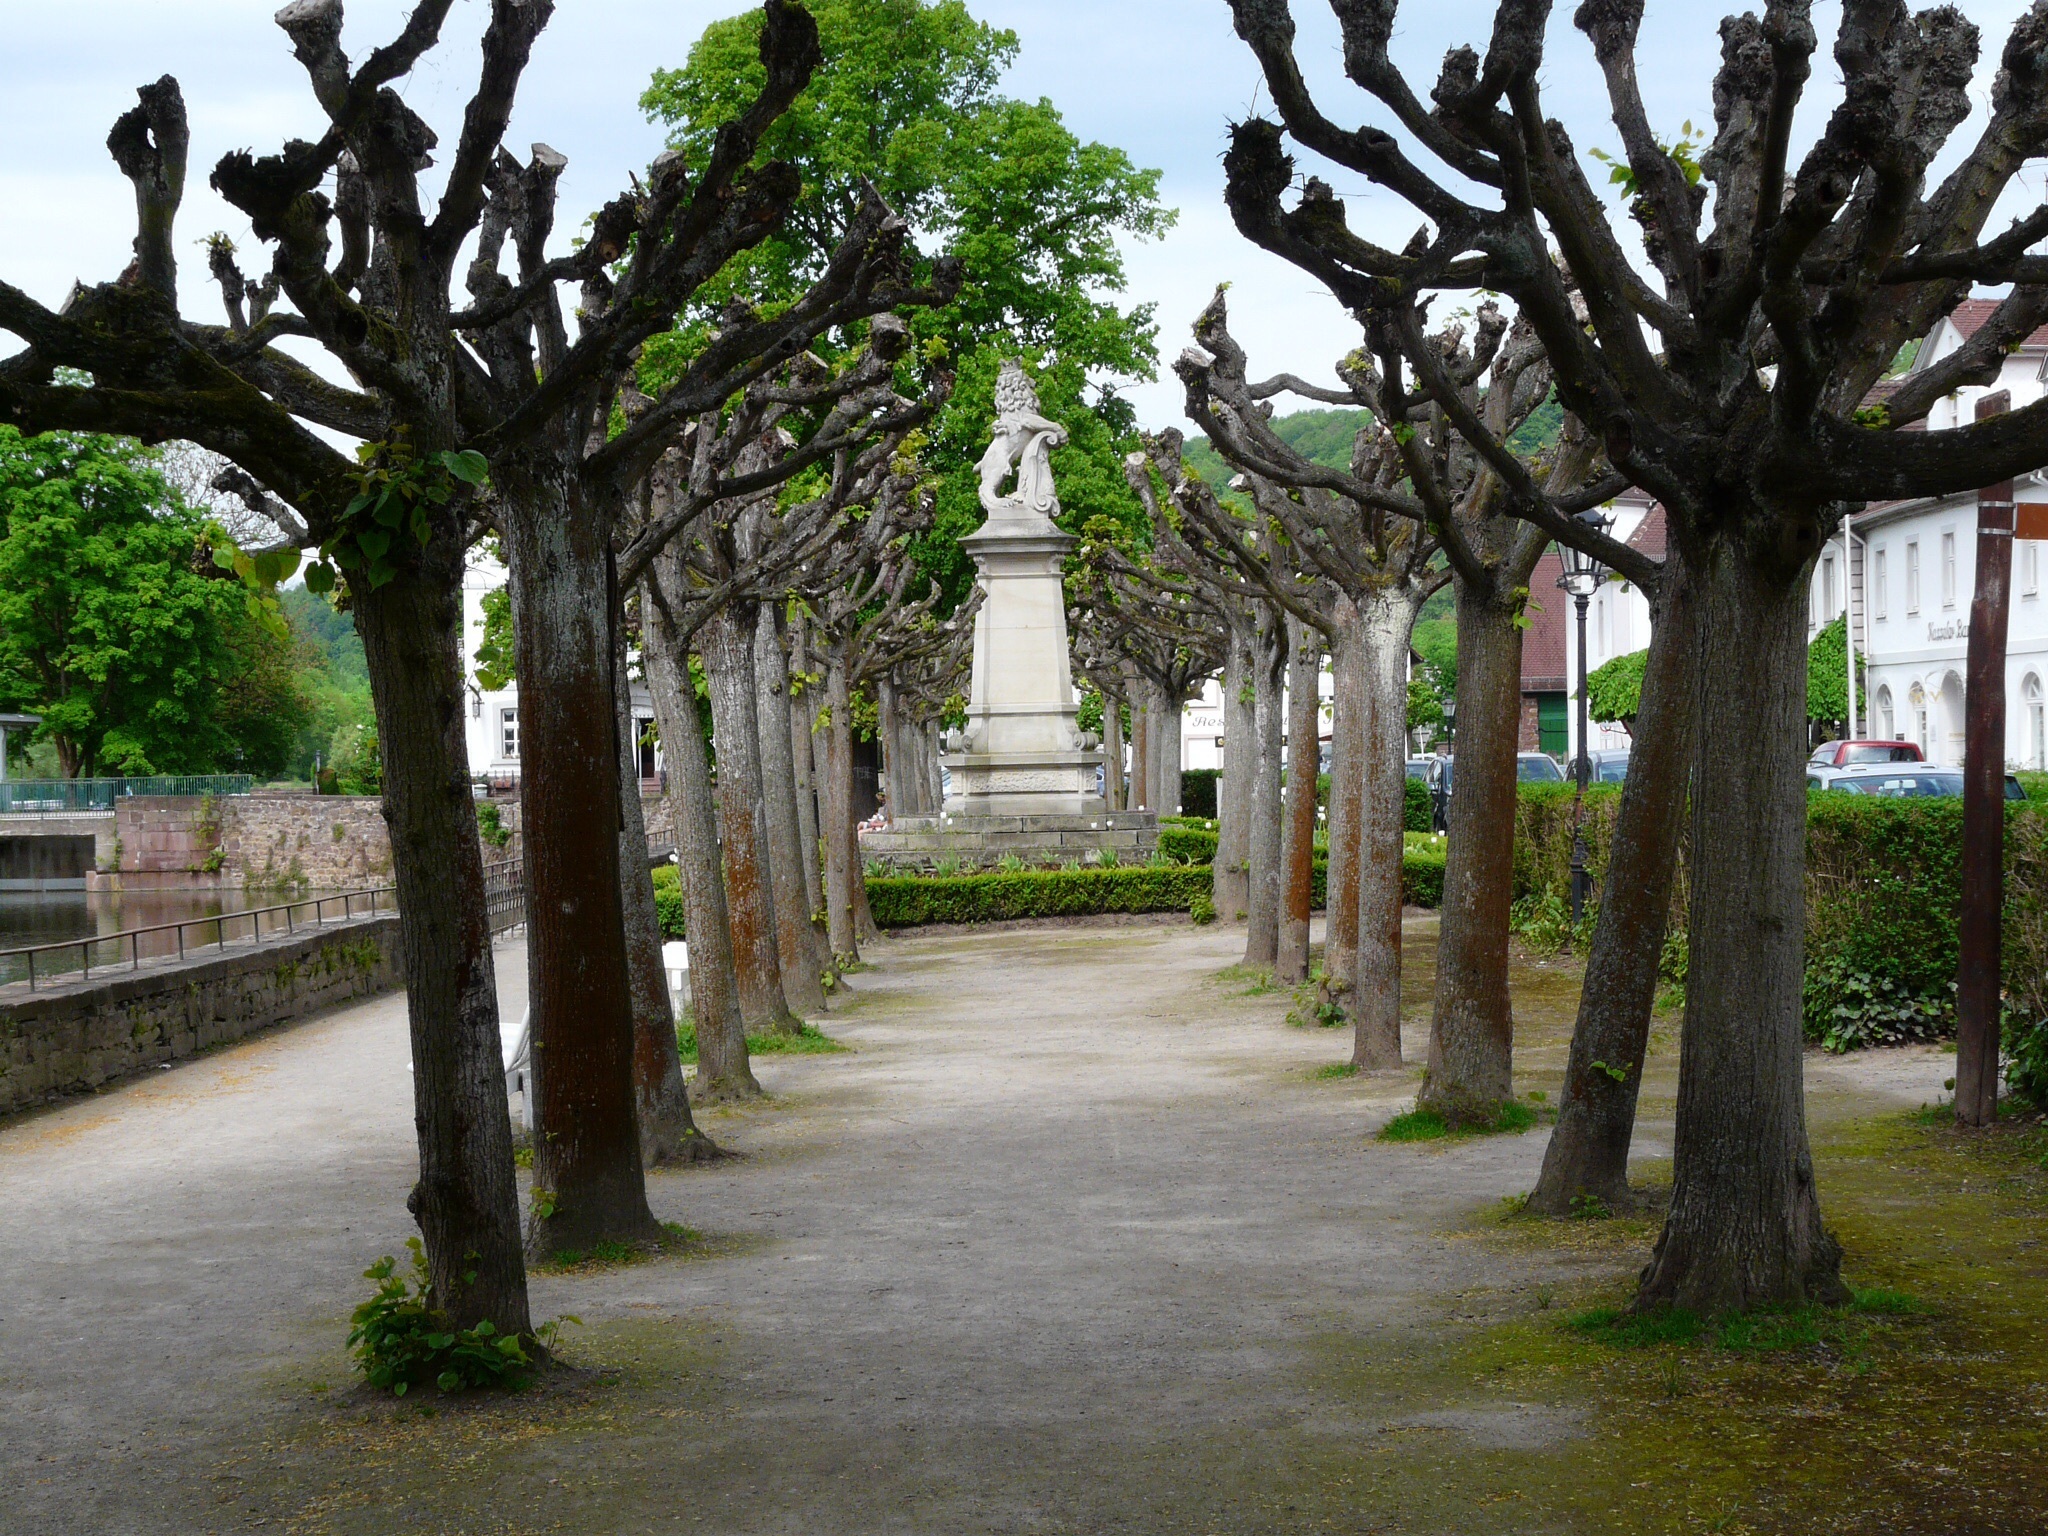
tree, plant, flower, park, botany, garden, avenue, botanical garden, estate, riverside, weser, still image, bath carlshaven, woody plant, arecales